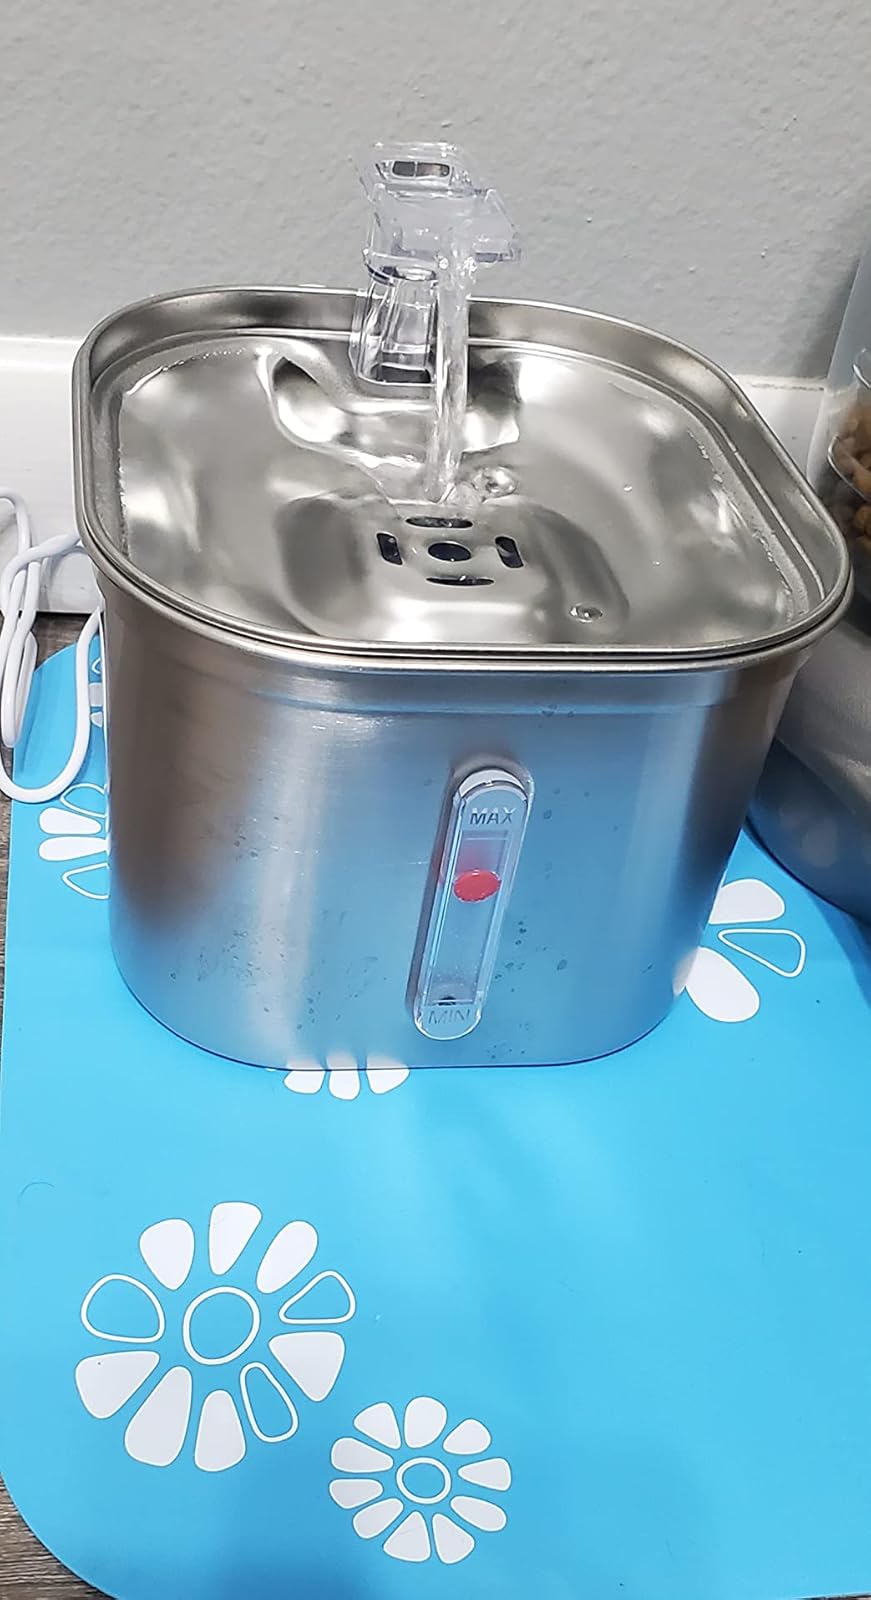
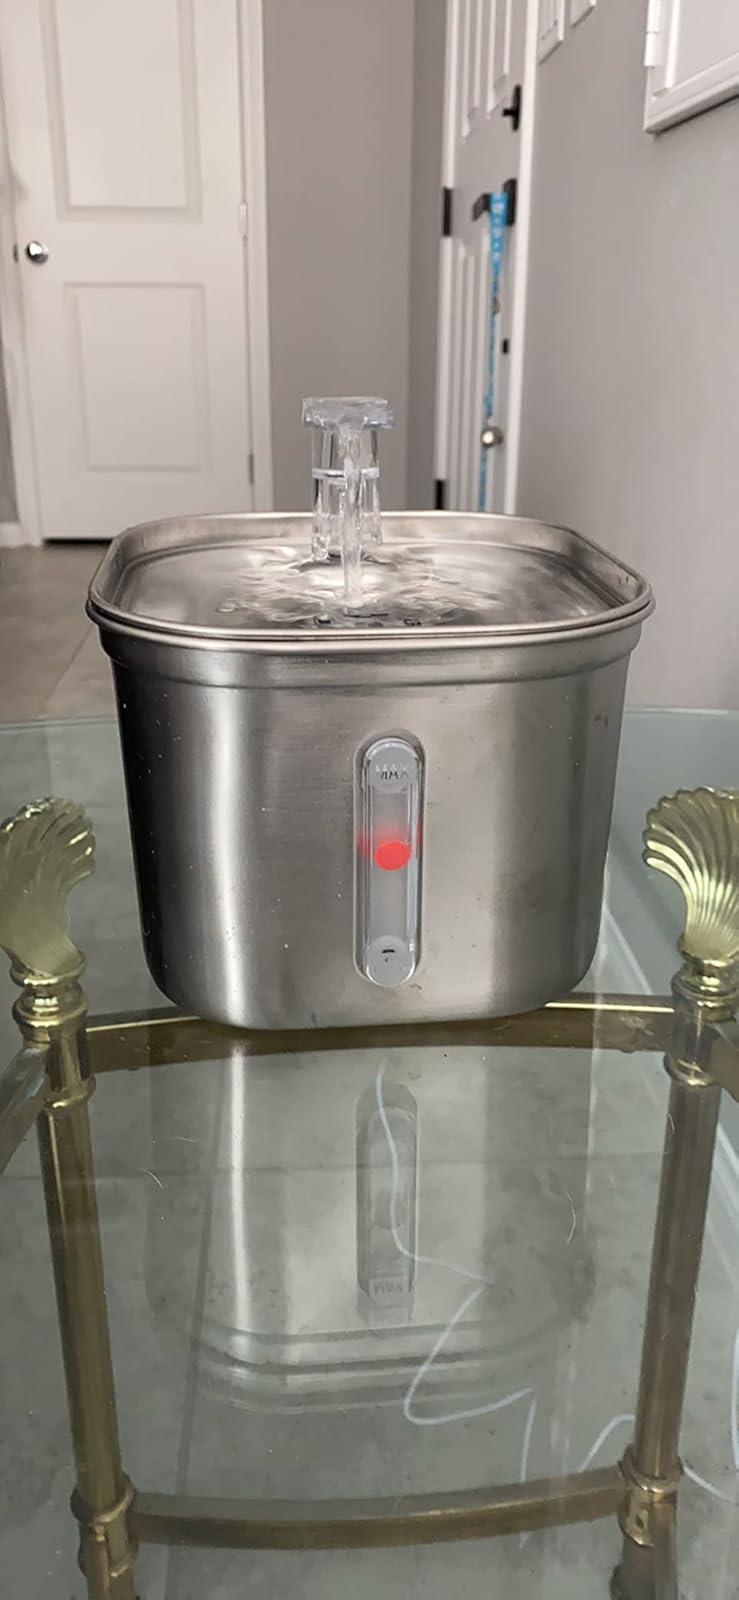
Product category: items_bowl
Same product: yes